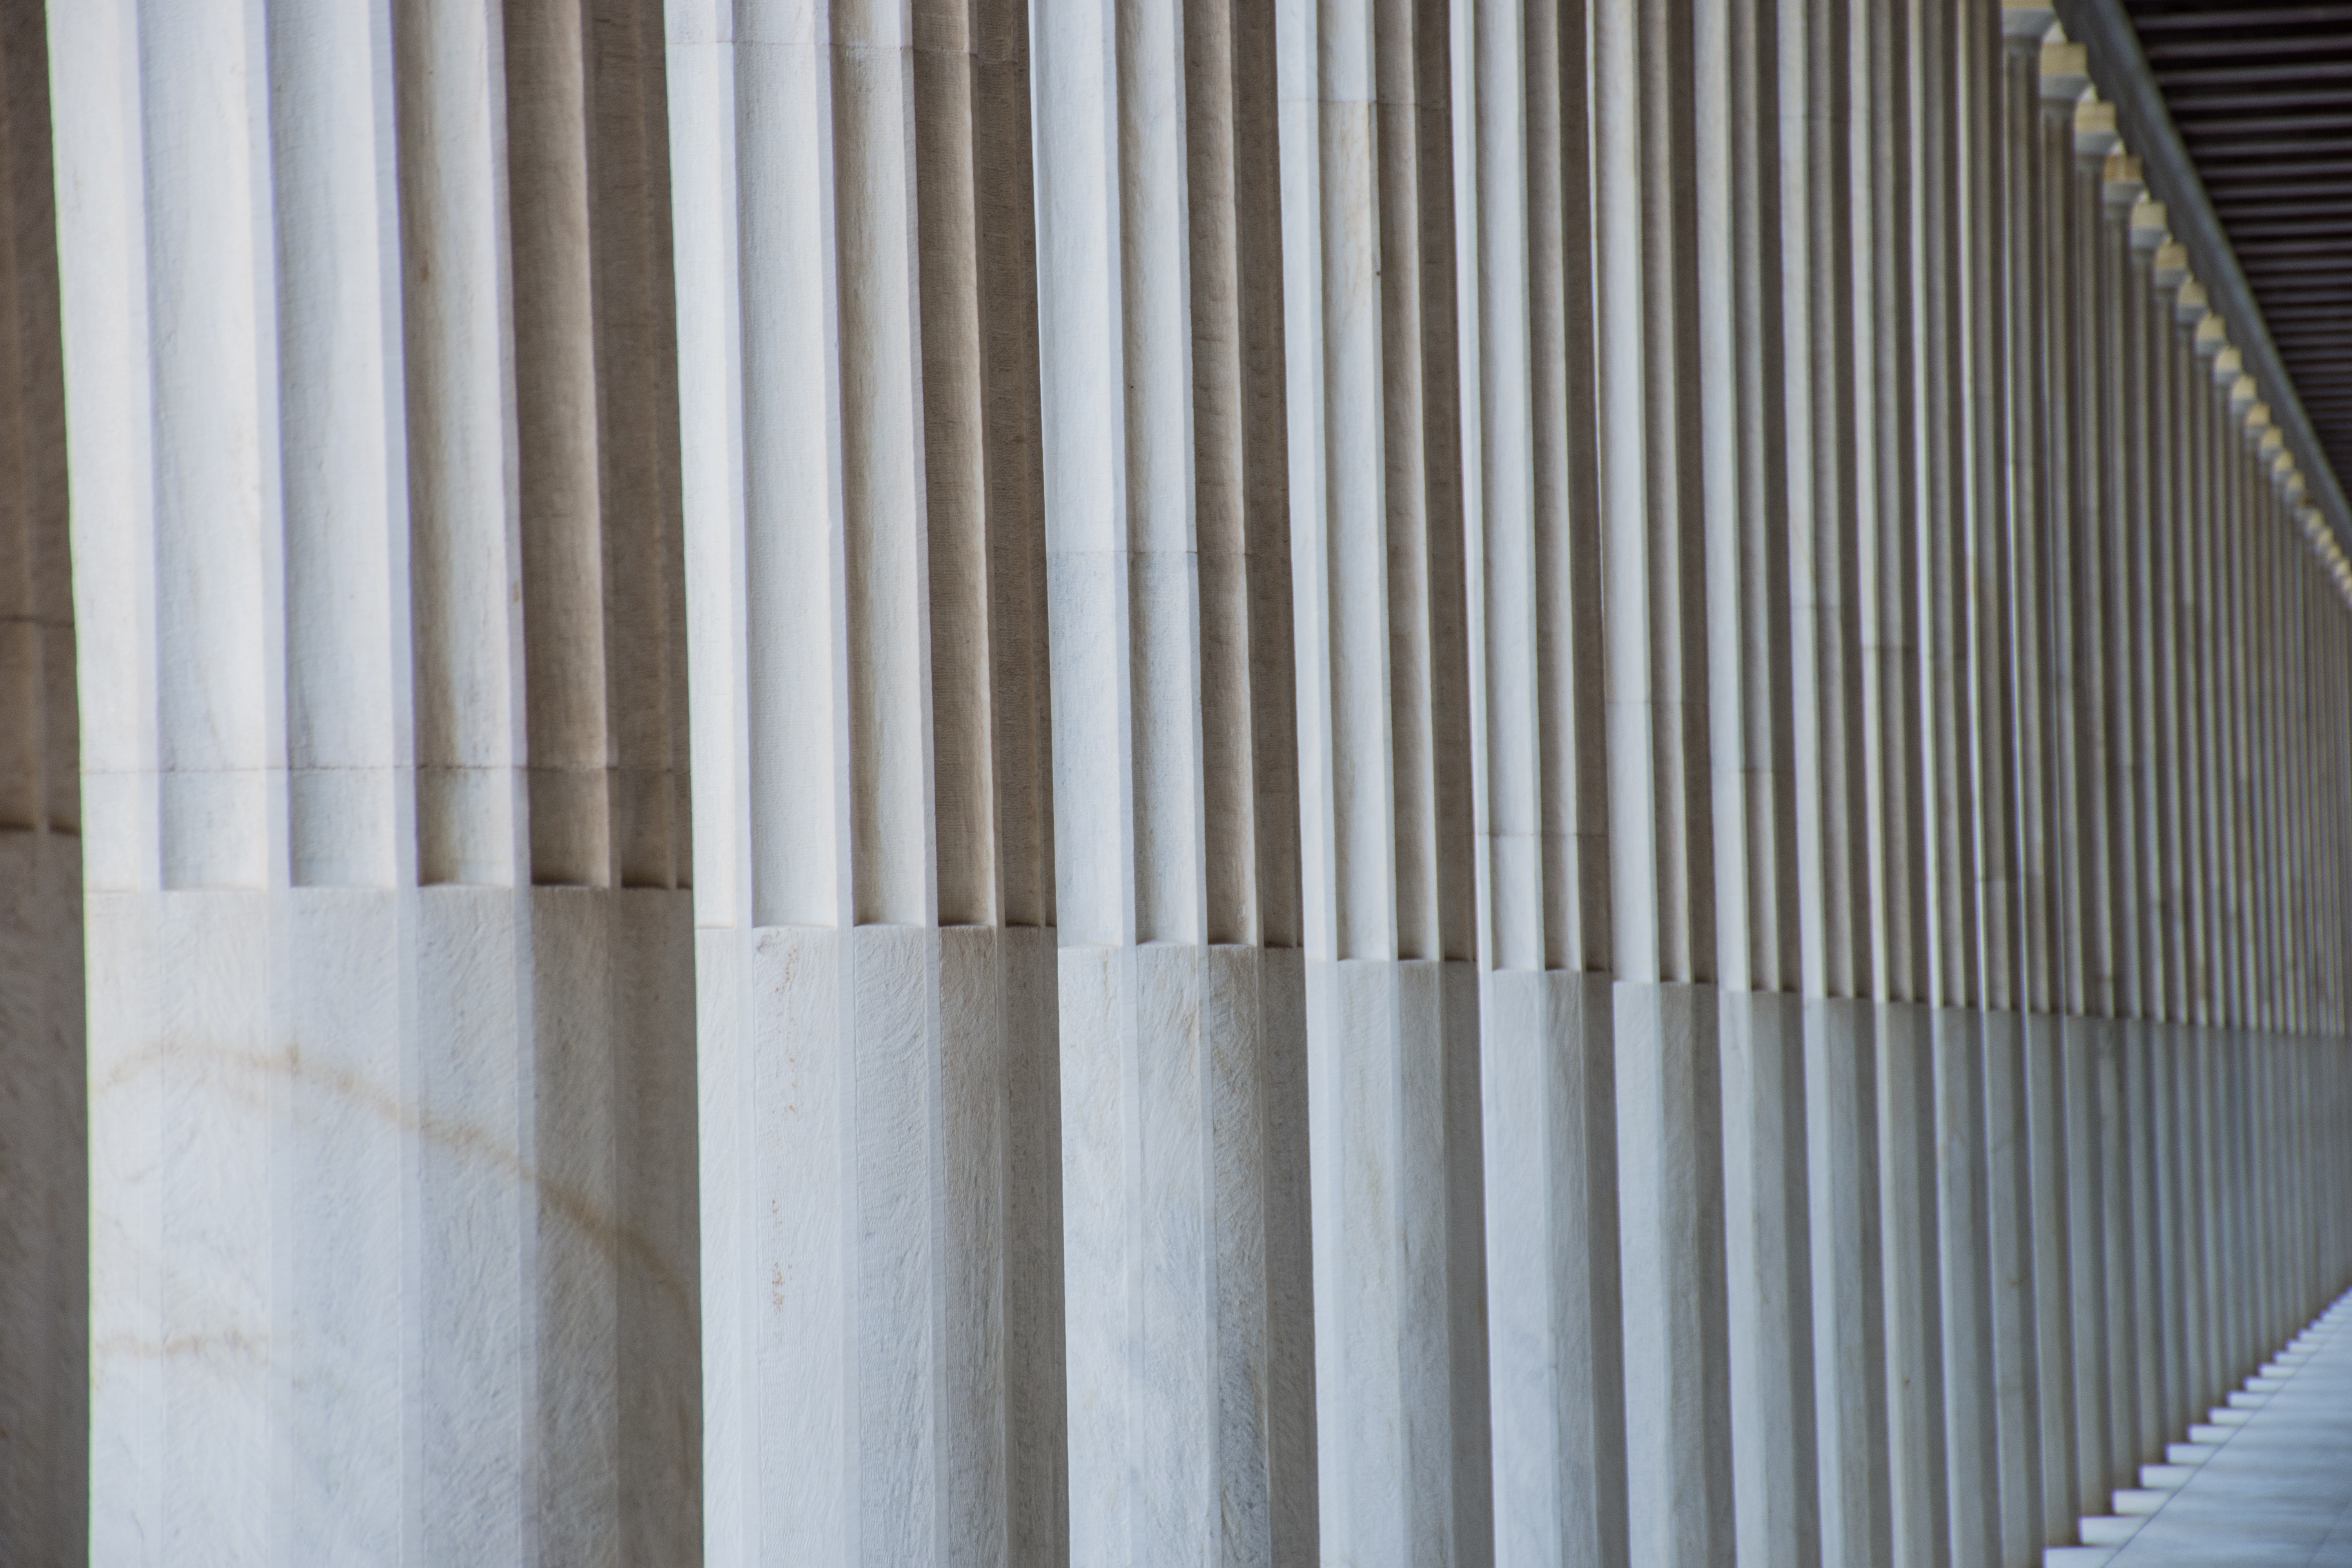
columns, perspective, depth, parallel, endless, museum, temple, stone, structure, light, tourism, architecture, culture, adornment, monument, wall, column, line, window covering, wood, facade, window, daylighting, interior design, window treatment